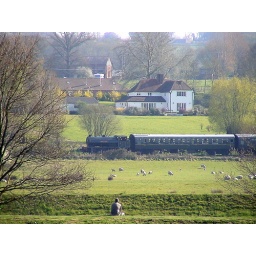
Steam train passing in a field by Bodiam Castle